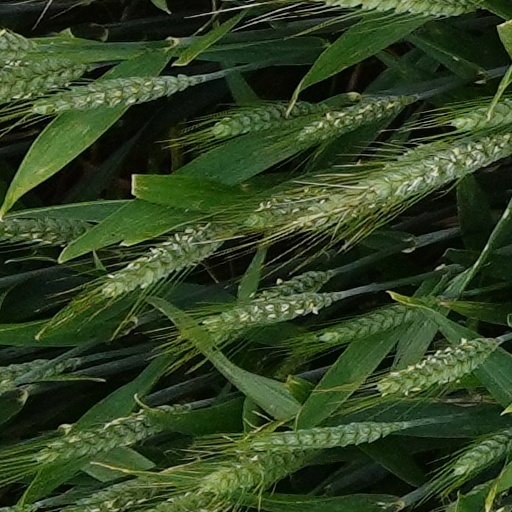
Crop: wheat